History of Le Havre

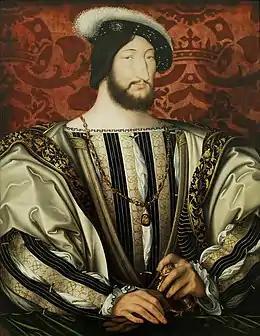
King François I, founder of Le Havre.

On 8 October 1517, François I signed the founding charter of the port the plans of which are first assigned to Vice Admiral Guyon le Roy. The "big tower" defended the entrance. Despite difficulties associated with marshland and storms, the port of Le Havre welcomed its first ship in October 1518. The king himself travelled there in 1520 and granted in perpetuity the privileges of Le Havre and gave them his own arms consisting of a salamander. The military function was also encouraged: Le Havre was an assembly point for the French fleet during the wars. Ships also went fishing for cod in Newfoundland.